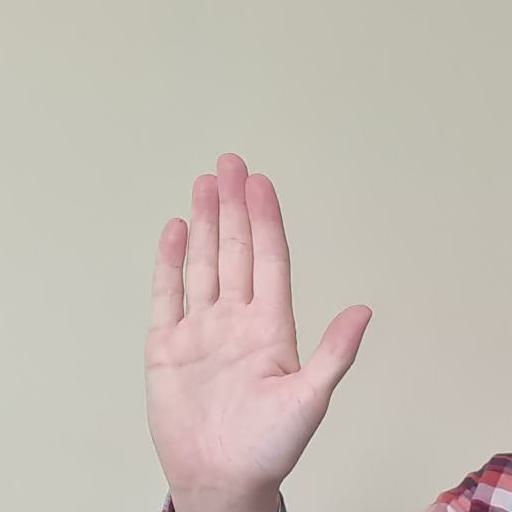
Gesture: stop